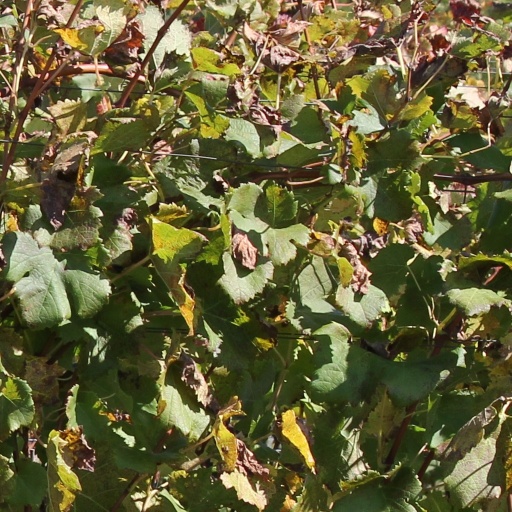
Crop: grape